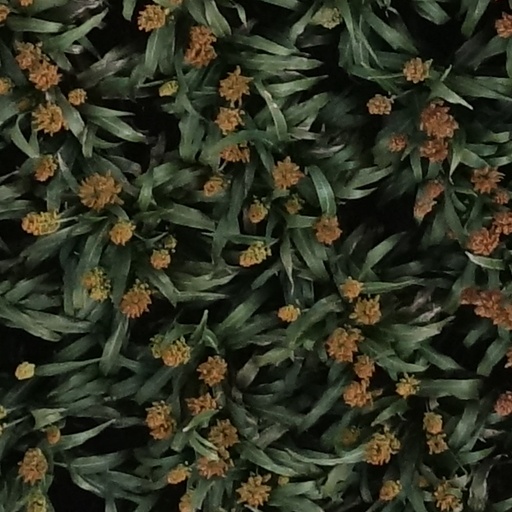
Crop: sorghum